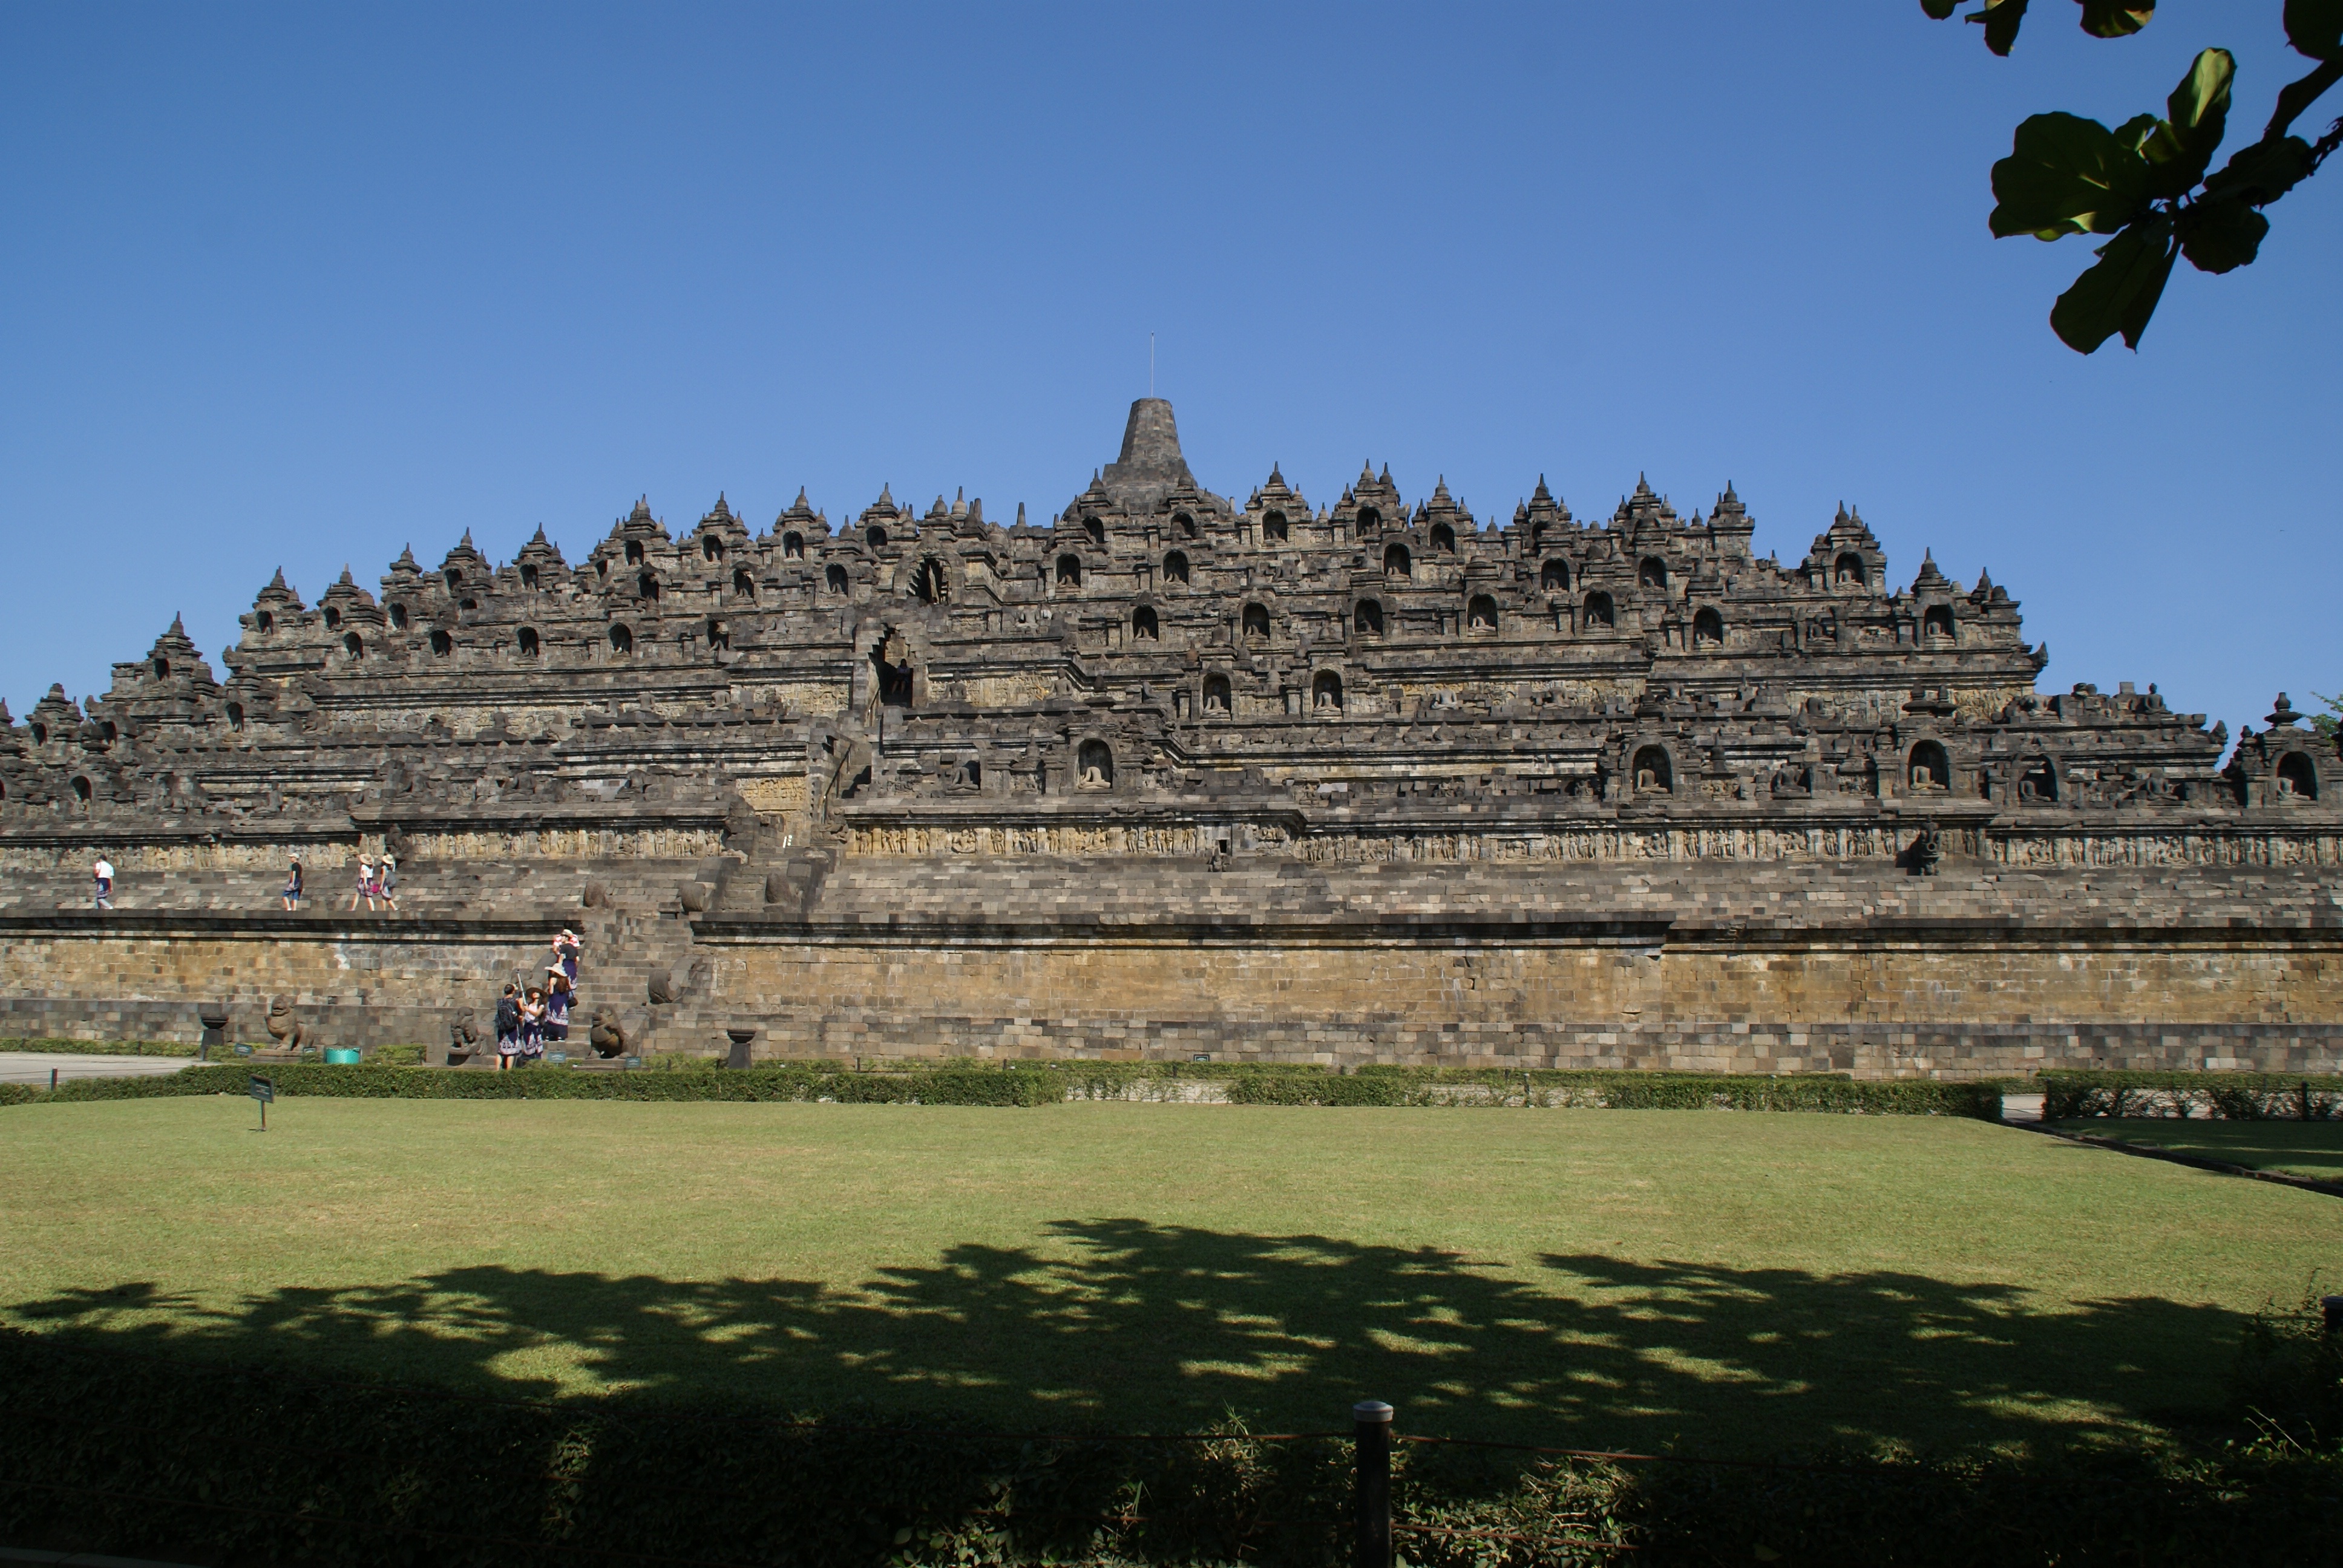
monument, asia, landmark, temple, ruins, indonesia, java, archaeological site, unesco world heritage site, historic site, ancient history, borobodur, maya civilization